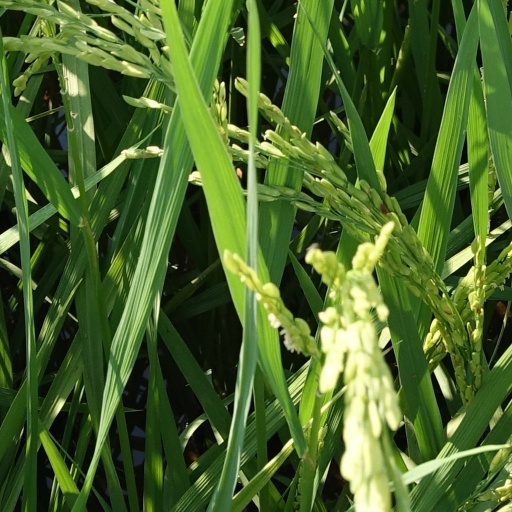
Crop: rice